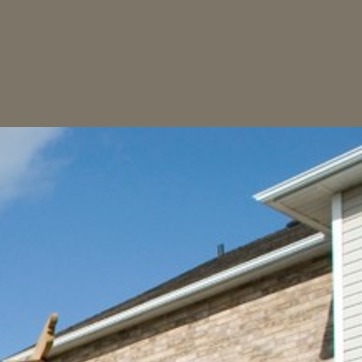
Material: sky